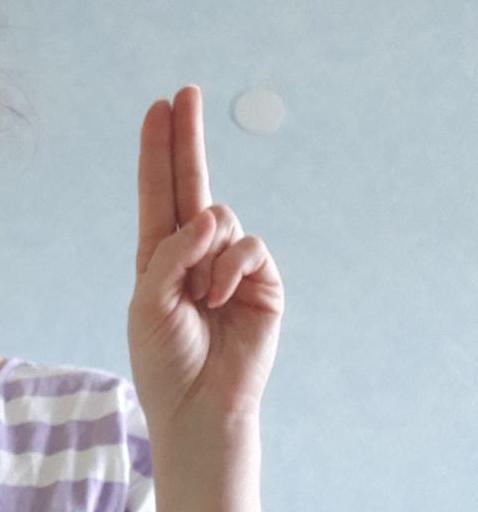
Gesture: two_up